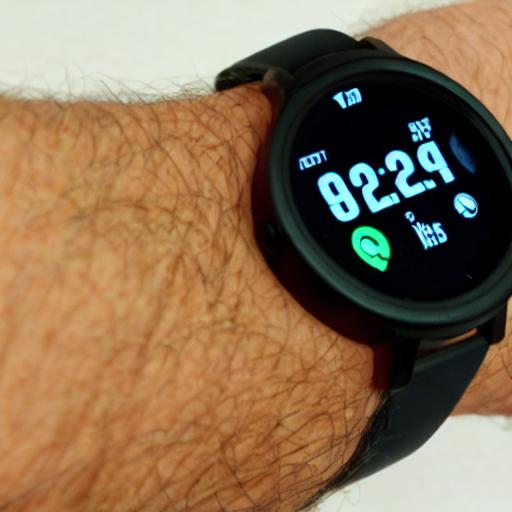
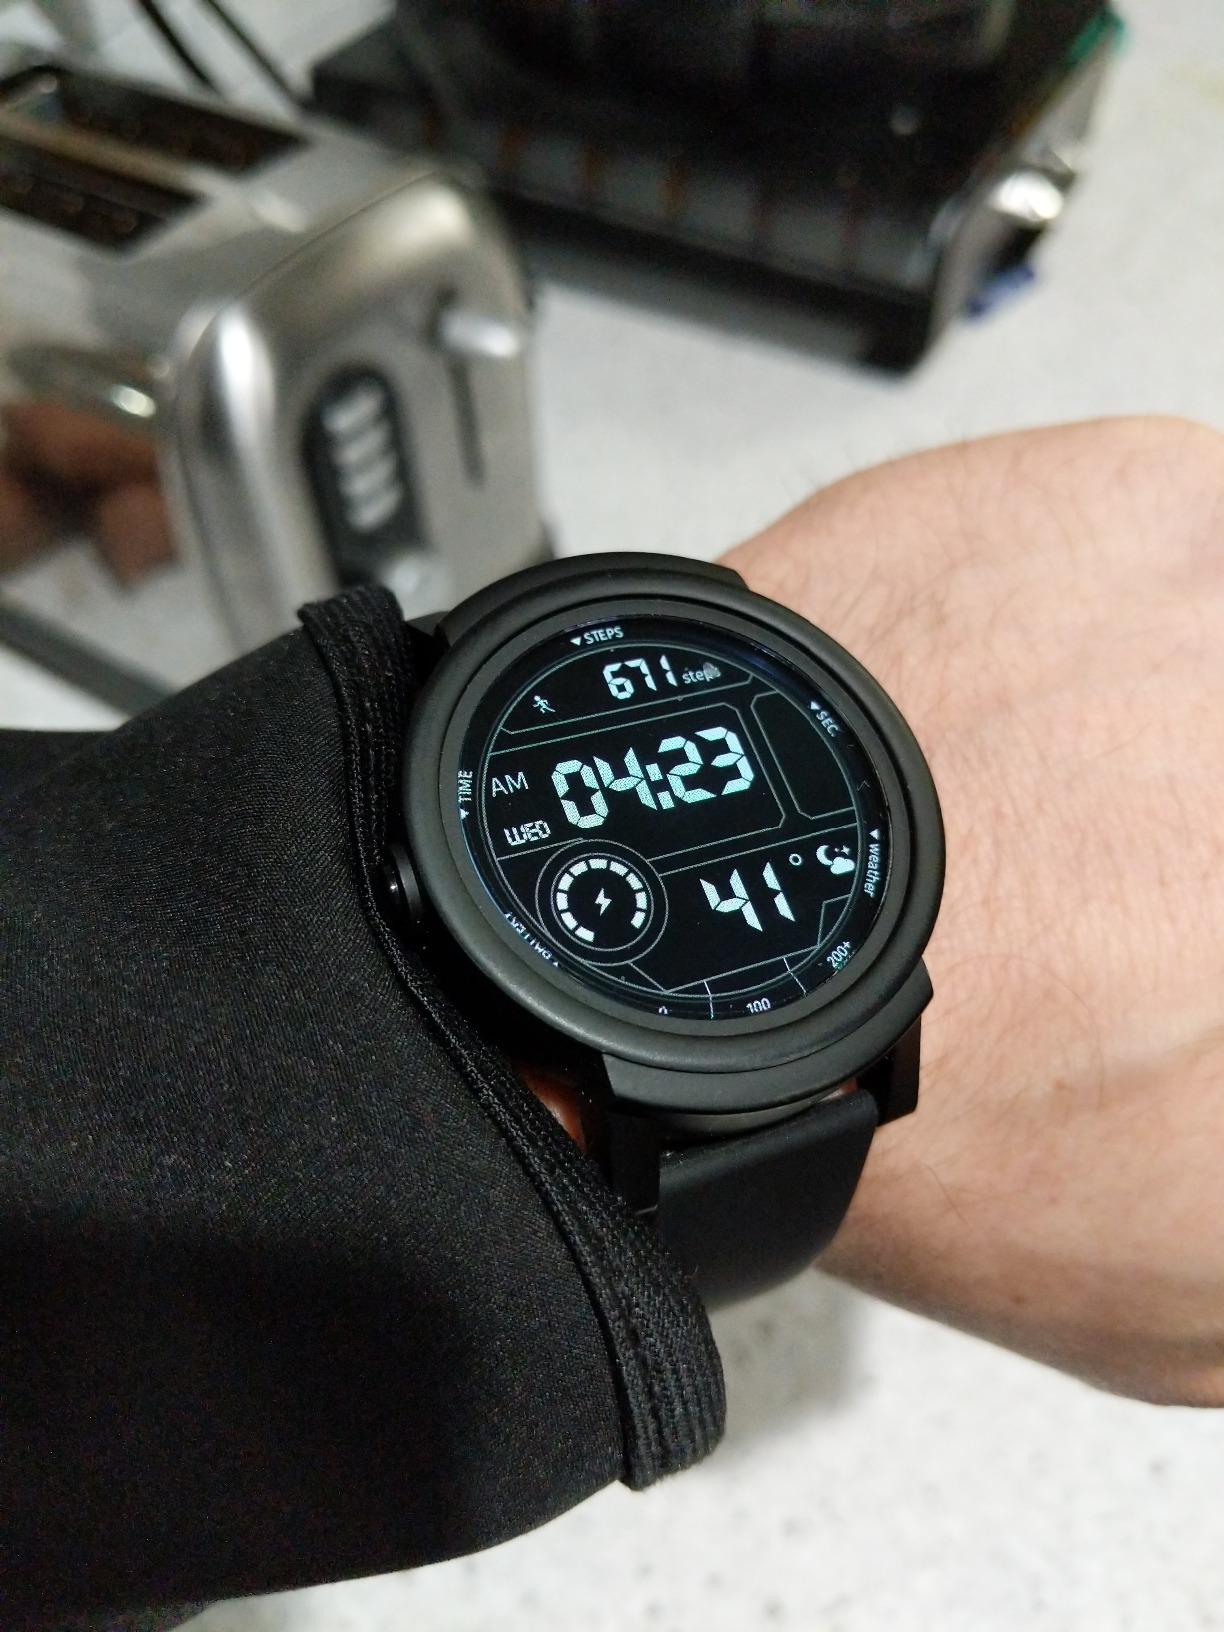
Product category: smartwatch
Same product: no